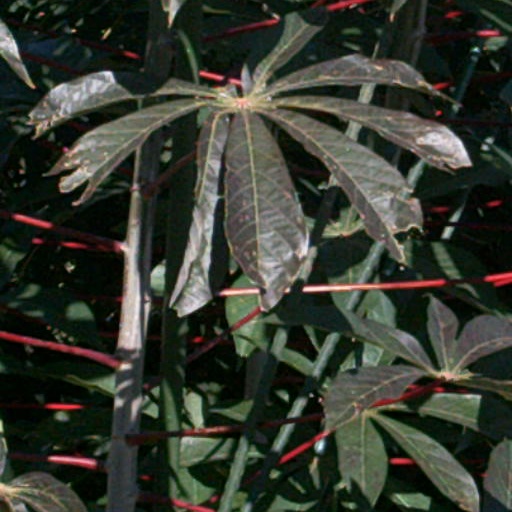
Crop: cassava